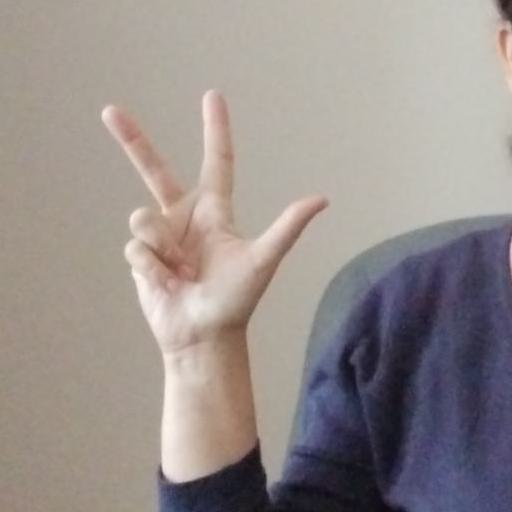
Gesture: three2